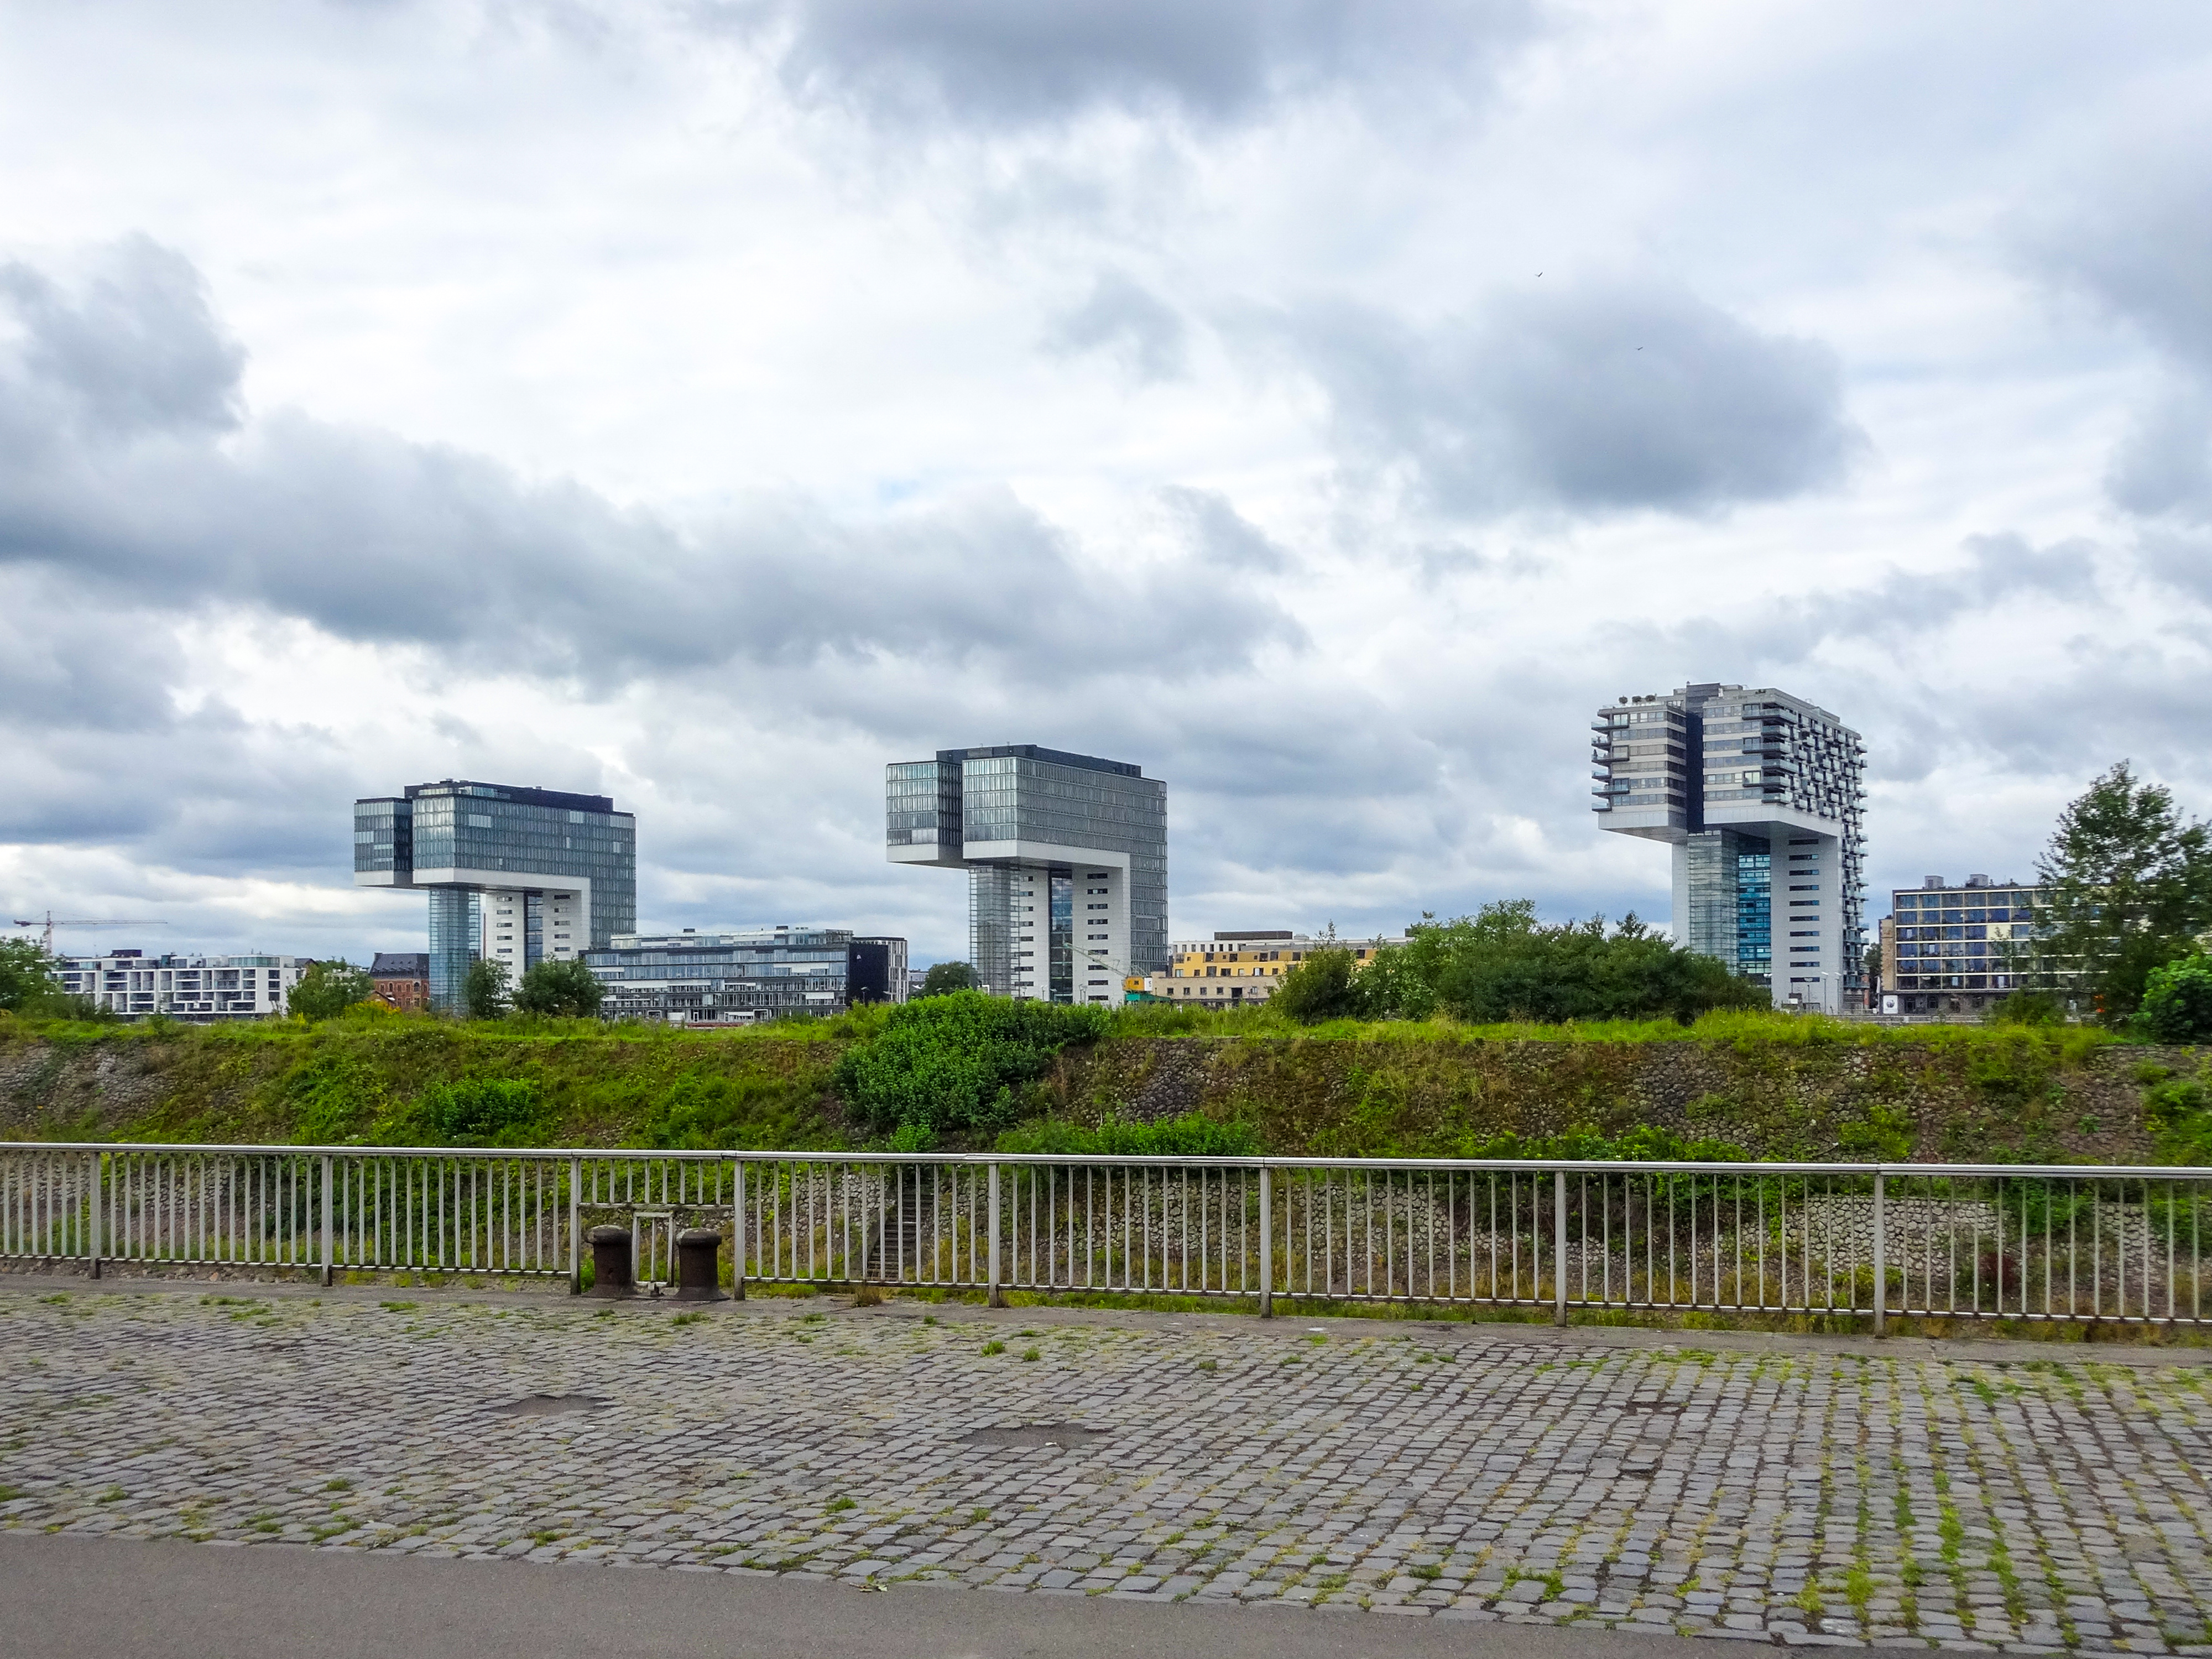
cologne, germany, building, architecture, modern, house, city, landmark, kranhaus, crane house, urban, cityscape, europe, cloud, sky, plant, fence, land lot, urban design, tree, grass, tower block, landscape, road, condominium, horizon, cumulus, metropolitan area, facade, roof, walkway, mixed use, commercial building, asphalt, headquarters, apartment, metal, suburb, garden, skyline, panorama, corporate headquarters, downtown, street, tourism, landscaping, leisure, ocean